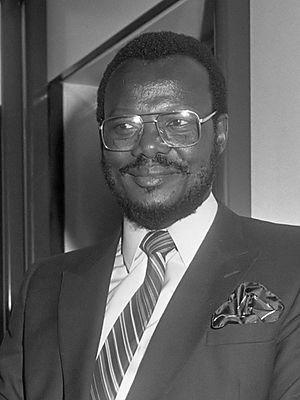
Les élections générales sud-africaines du 2 juin 1999 sont les deuxièmes élections non raciales au suffrage universel de l'histoire du pays. Elles sont remportées pour la deuxième fois par le congrès national africain et pour la première fois par Thabo Mbeki en tant que chef du parti. Ces élections sont aussi marquées, non seulement par l'échec de la stratégie politique du Nouveau Parti national et par son effondrement électoral, mais aussi simultanément par la réussite de la stratégie politique offensive du parti démocratique mené par Tony Leon.
Les élections générales sud-africaines du 26 au 29 avril 1994 sont les premières élections non raciales au suffrage universel de l'histoire du pays. Elles débouchent sur la mise en place du premier gouvernement non racial et l'élection du premier président noir d'Afrique du Sud, Nelson Mandela. Elles interviennent dans le contexte de l'entrée en vigueur de la constitution sud-africaine provisoire de 1993.
Les élections générales sud-africaines du 14 avril 2004 sont remportées pour la troisième fois consécutives, et largement, par le congrès national africain et pour la deuxième fois par Thabo Mbeki en tant que chef du parti.